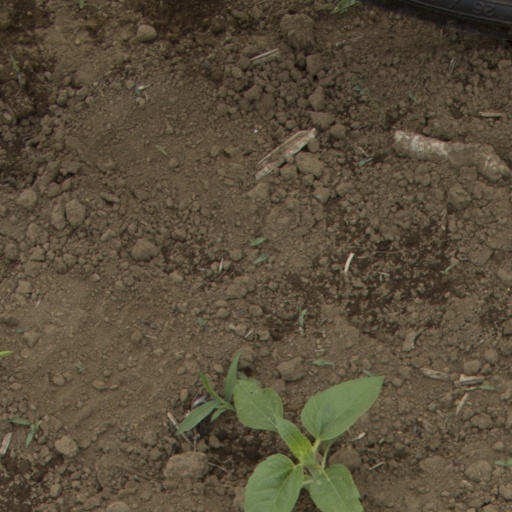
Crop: Jerusalem artichoke